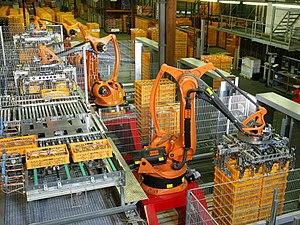
L'ingénierie alimentaire est un domaine multidisciplinaire qui combine la microbiologie, les sciences physiques appliquées, la chimie et l'ingénierie pour les industries du secteur agroalimentaire. Le génie alimentaire comprend, entre autres, l'application des principes du génie agricole, du génie mécanique et du génie chimique aux matières alimentaires. Aussi, les ingénieurs en agroalimentaire assurent le transfert de connaissances technologiques essentielles à la production et à la commercialisation rentables de produits et services alimentaires. La physique, la chimie et les mathématiques sont fondamentales pour comprendre et concevoir des produits et des opérations dans l'industrie alimentaire.
La décroissance est un concept à la fois politique, économique et social, né dans les années 1970 et selon lequel la croissance économique apporte plus de nuisances que de bienfaits à l'humanité.
La robotique est l'ensemble des techniques permettant la conception et la réalisation de machines automatiques ou de robots.
Kuka est une entreprise spécialisée dans les robots industriels et les prestations de production automatisées destinées aux industries. Elle est basée à Augsbourg en Allemagne. La société compte 25 filiales dont la plupart opèrent dans la distribution et les services, aux États-Unis, au Mexique, au Brésil, au Japon, en Chine, en Corée du Sud, en Inde, à Taiwan, ainsi que dans plusieurs pays d’Europe et en France.
La palette de manutention est un accessoire destiné à rationaliser la manutention, le stockage et le transport de marchandises. L'idée pertinente de l’innovation fut de standardiser le mode de reprise de charge par le dessous en faisant une surélévation minimale d'un élément rigide plat. Cette innovation est intimement liée au domaine du matériel de manutention. Le premier échelon de ce métier est celui de cariste.
La robotique industrielle est officiellement définie par l'Organisation Internationale de Normalisation comme étant un système commandé automatiquement, multi-applicatif, reprogrammable, polyvalent, manipulateur et programmable sur trois axes ou plus.